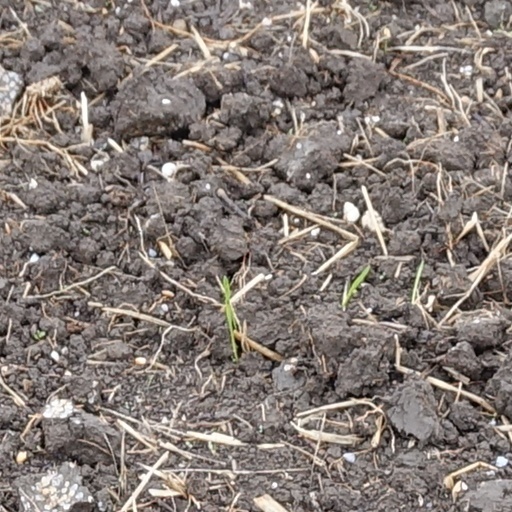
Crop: wheat